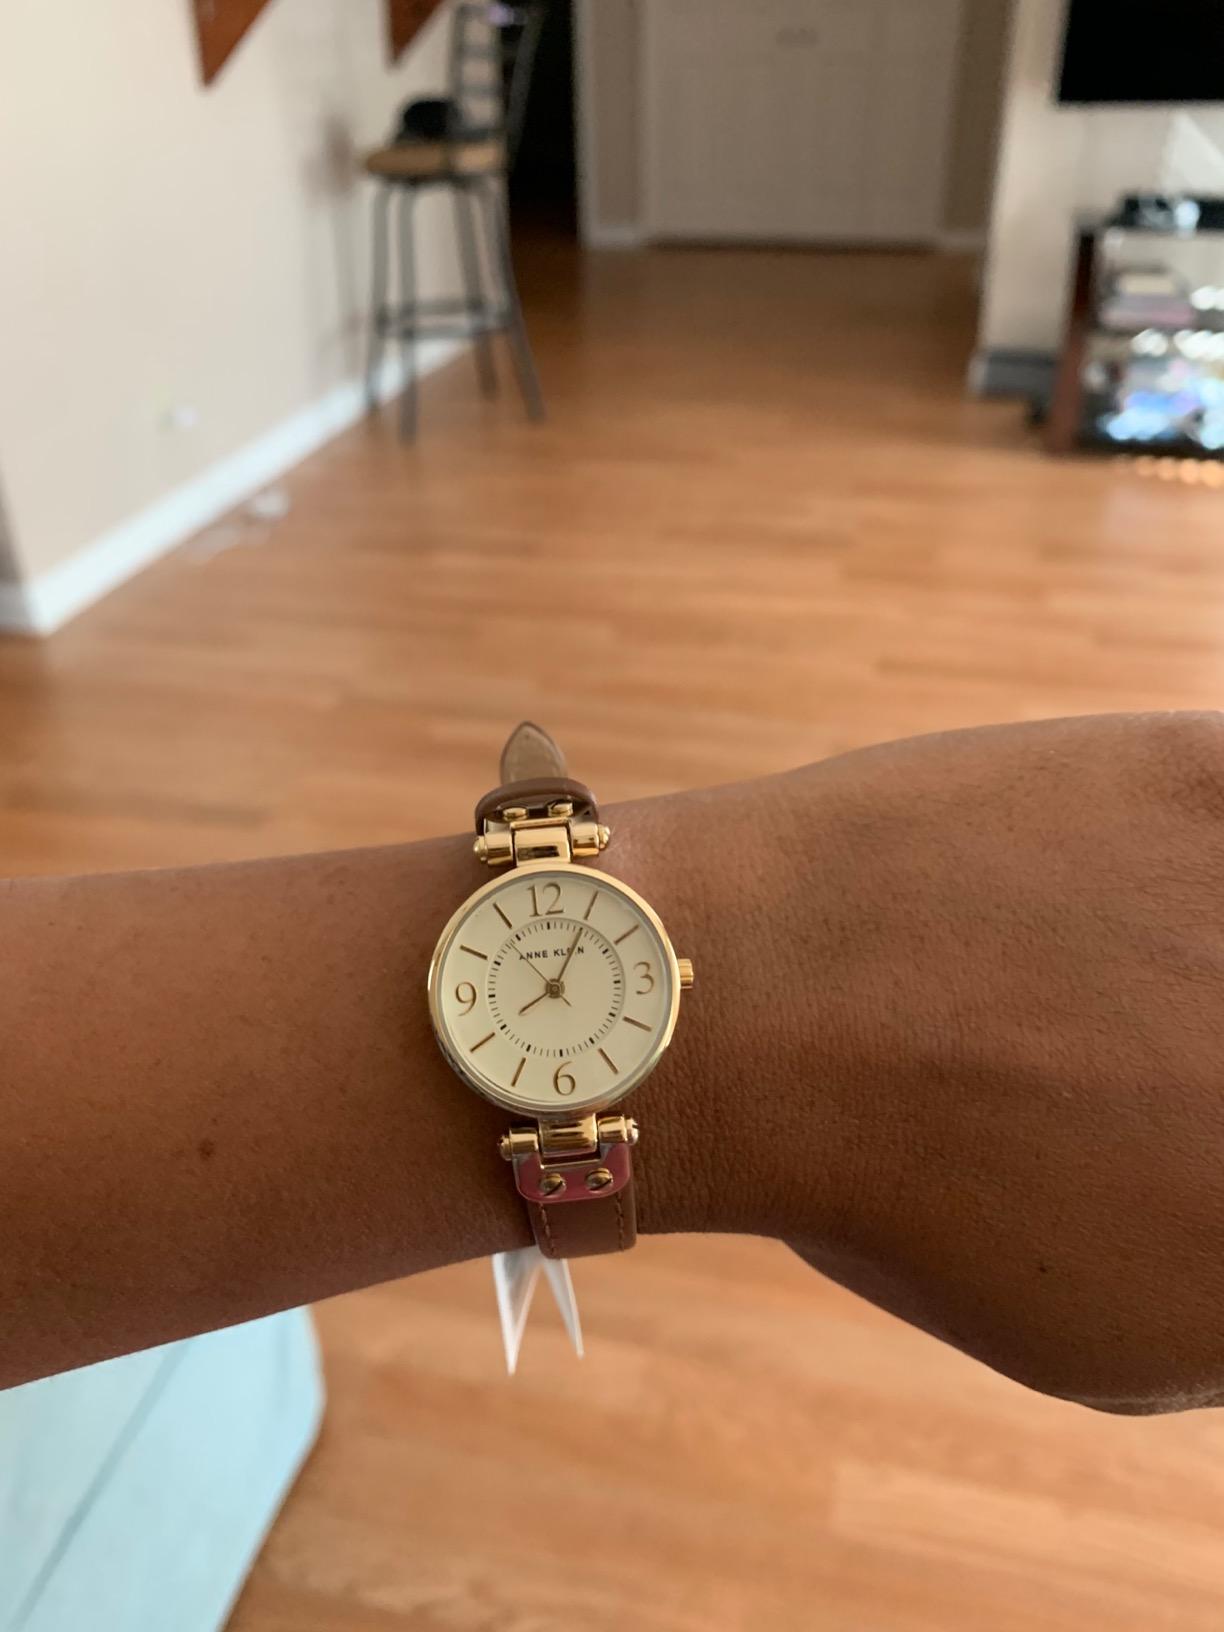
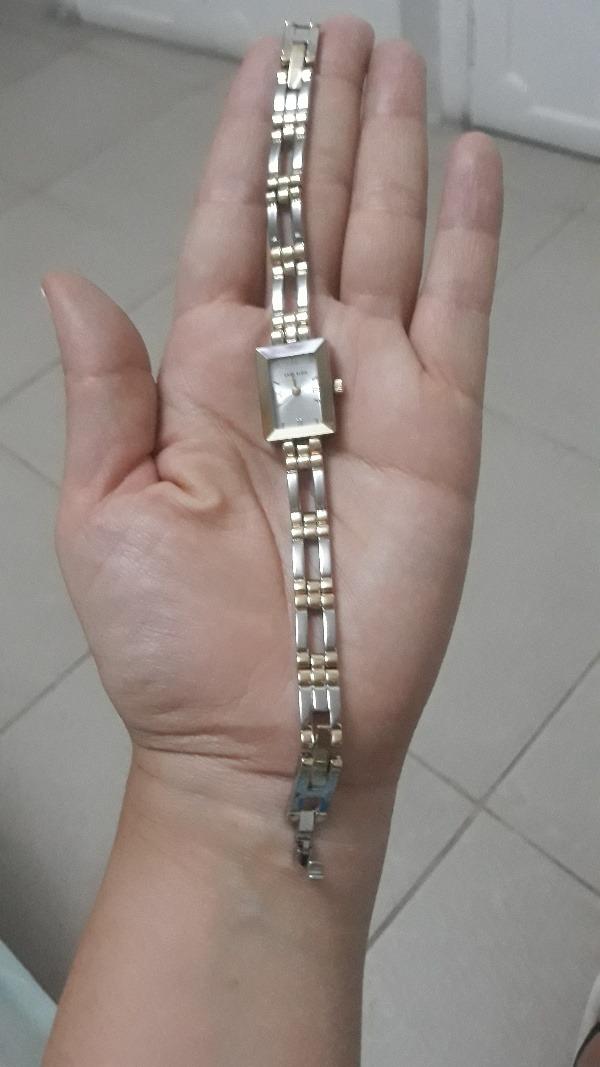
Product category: accessories_watch
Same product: no